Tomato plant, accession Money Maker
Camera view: vertical (180 deg); turntable rotation: 270 degrees
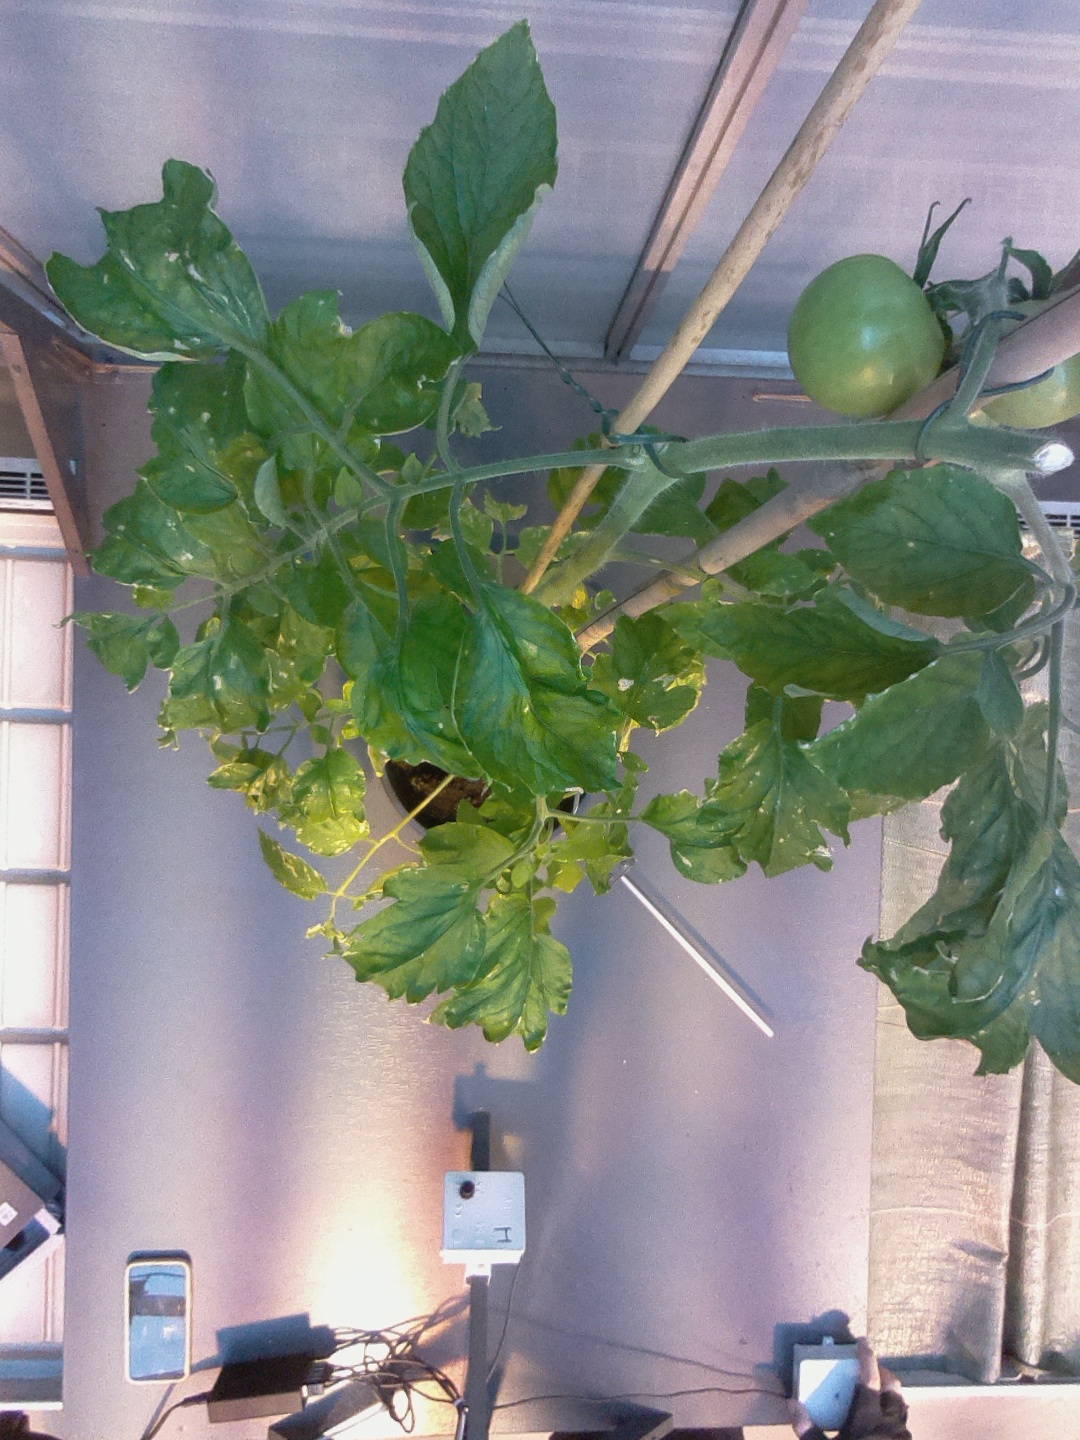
BBCH growth stage 76: 60%-70% of final fruit size